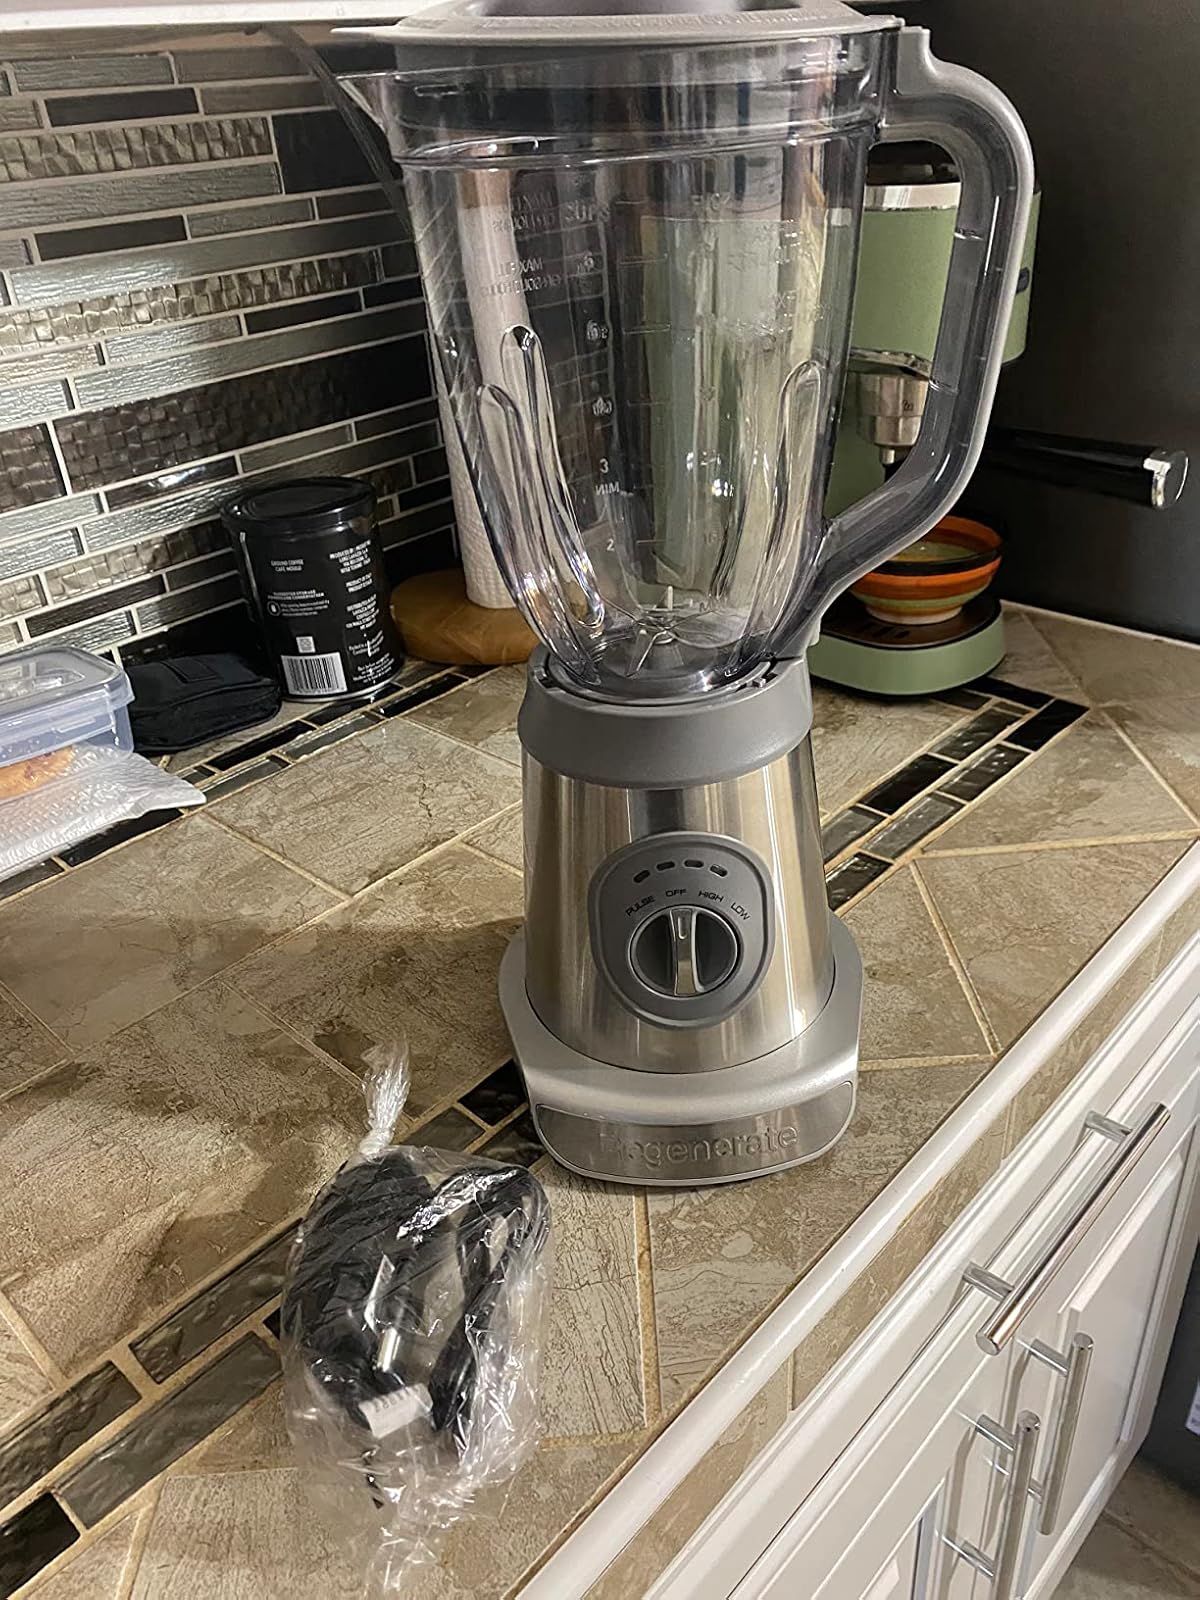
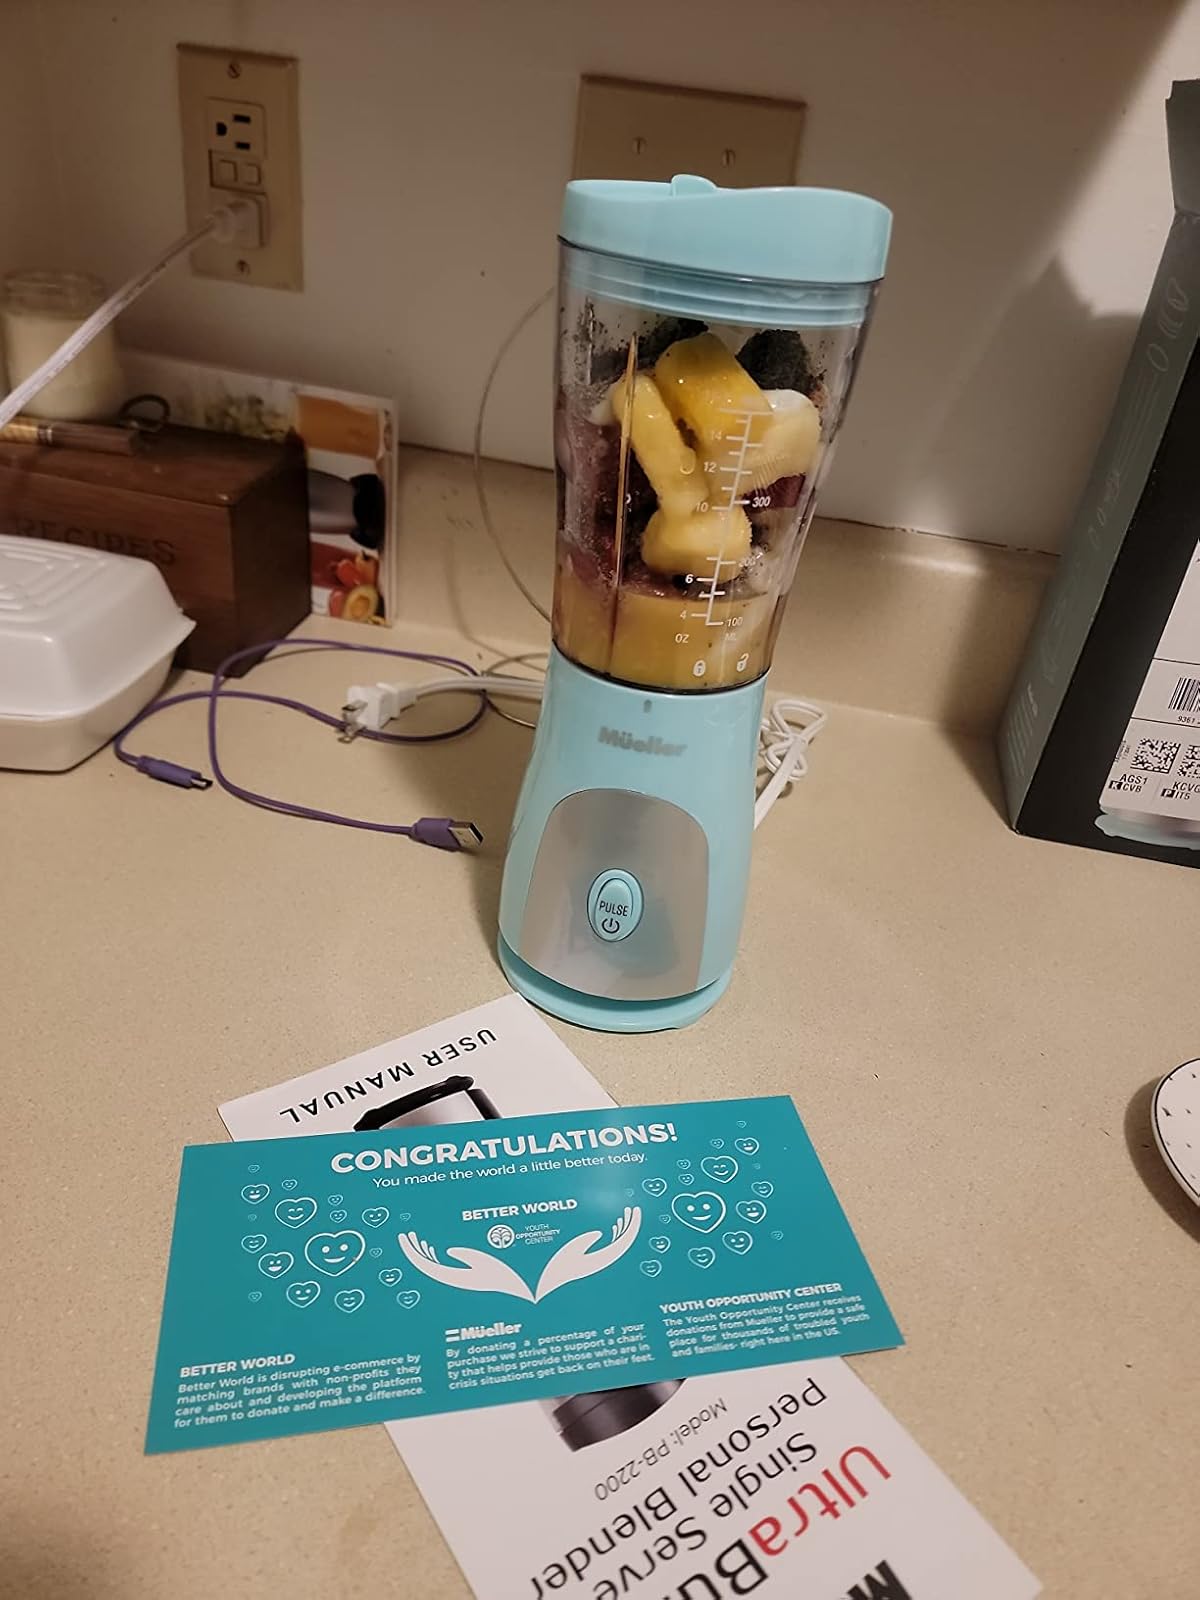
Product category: items_blender
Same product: no